Michael Burnham

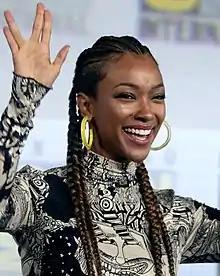
Martin-Green making a Vulcan hand sign in 2019.

The casting process was difficult for producers. They searched long and hard to find an actor to pull off Burnham's divided nature between Vulcan and human. Harberts said, "We read a lot of people and they either went way too robotic and chilly or way too emotional. What's beautiful about Sonequa's performance is she's capable of playing two, three, four things at once. She's got such a great command of her craft, she's able to be aloof but warm; logical but able to surrender her emotional side to the audience." Alex Kurtzman felt the character's portrayal needed to have "remarkable duality inside her" between being "highly emotional" while also being "contained". "Unlike Spock, who is half-human, half-Vulcan, she is all human, but she's been trained with the kind of Vulcan emotional-suppression ideology, and that is very challenging for her... you can see that wrestling match going on in every moment. That was the single most important thing to define the character, and I think we just had a sense that [Sonequa] intuitively understood it." He went further to express the challenge of the "technical jargon" used in the series: "It's a tough thing to learn with actors. You either have the ability to roll that off your tongue, or you don't. And if you don't, everything kind of trips over itself... And when [Sonequa] read, we all breathed a massive sigh of relief, because she brought an instant authenticity to it. It was very clear that the language was not going to be difficult for her."